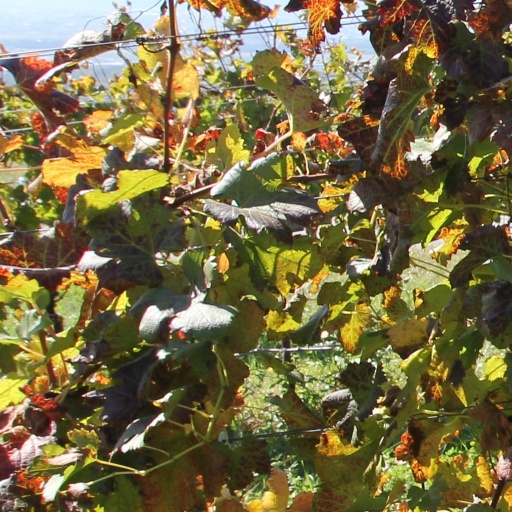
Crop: grape